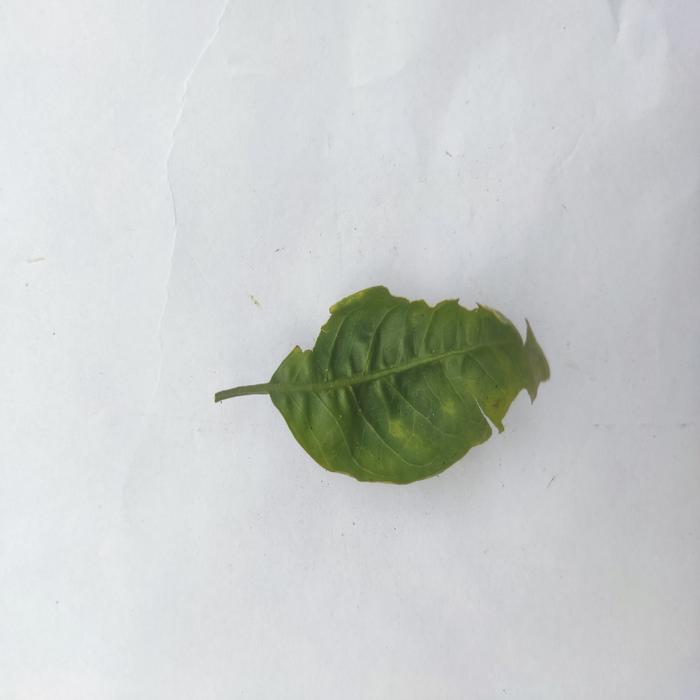
Crop: Aegle Marmelos
Leaf condition: Leaf_Curl